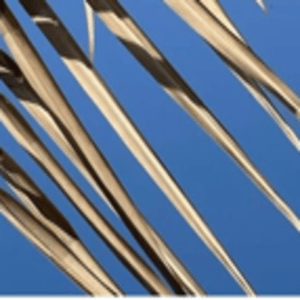
Label: Manganese Deficiency